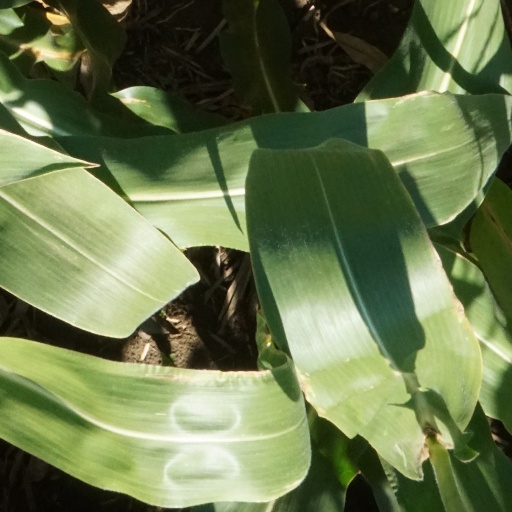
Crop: maize; corn